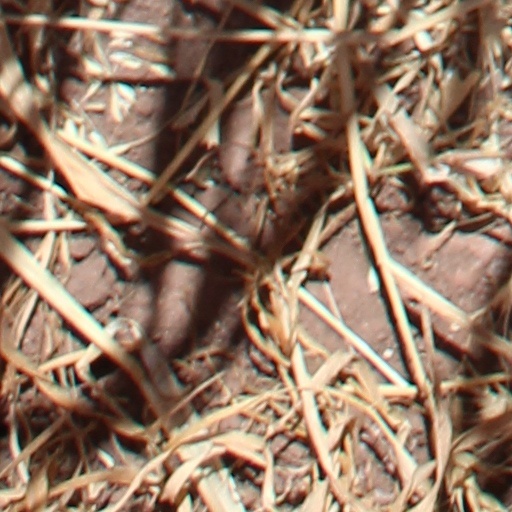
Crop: wheat